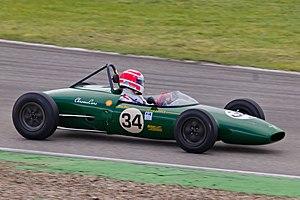
Brausch Niemann, de son vrai nom Ambraüsus Niemann est un pilote automobile et motocycliste sud-africain né le 7 janvier 1939 à Durban. Il est notamment connu pour avoir participé aux Grands Prix automobile d'Afrique du Sud 1963 et 1965 ainsi que pour avoir remporté le Championnat d'Afrique du Sud d'endurance moto 1979.